Lameco Eskrima

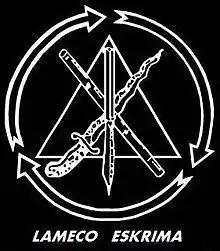
Lameco Sign

Lameco Eskrima is the system of Filipino martial arts founded by Edgar Sulite based on his training and experience with various Philippine Martial Arts masters, with heavy influence from Jose Caballero and Antonio Ilustrisimo.